Sidney Lumet filmography

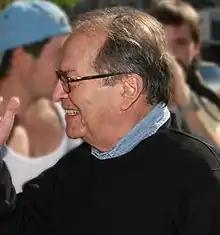
Sidney Lumet at the 2007 Toronto International Film Festival

Sidney Lumet (1924–2011) was an American film director, producer, and screenwriter.